1975 Portuguese Constituent Assembly election

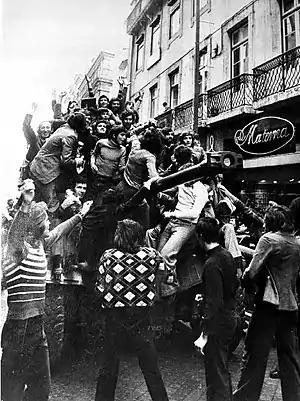
Crowd celebrating the revolution in an armoured car.

On April 25, 1974, the Carnation Revolution, initiated by the captains of the Armed Forces Movement (MFA), ended the authoritarian regime established in 1932 by António de Oliveira Salazar. After the revolutionary forces proclaimed victory, the National Salvation Junta, presided by General António de Spínola, took over the position of Head of State and Government.